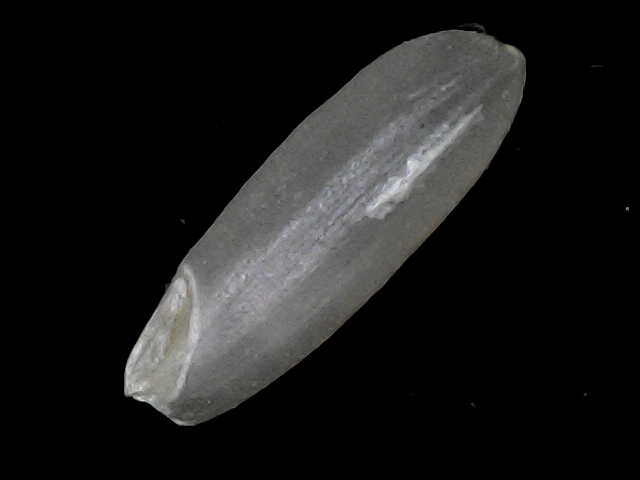
Rice variety: BRRI67